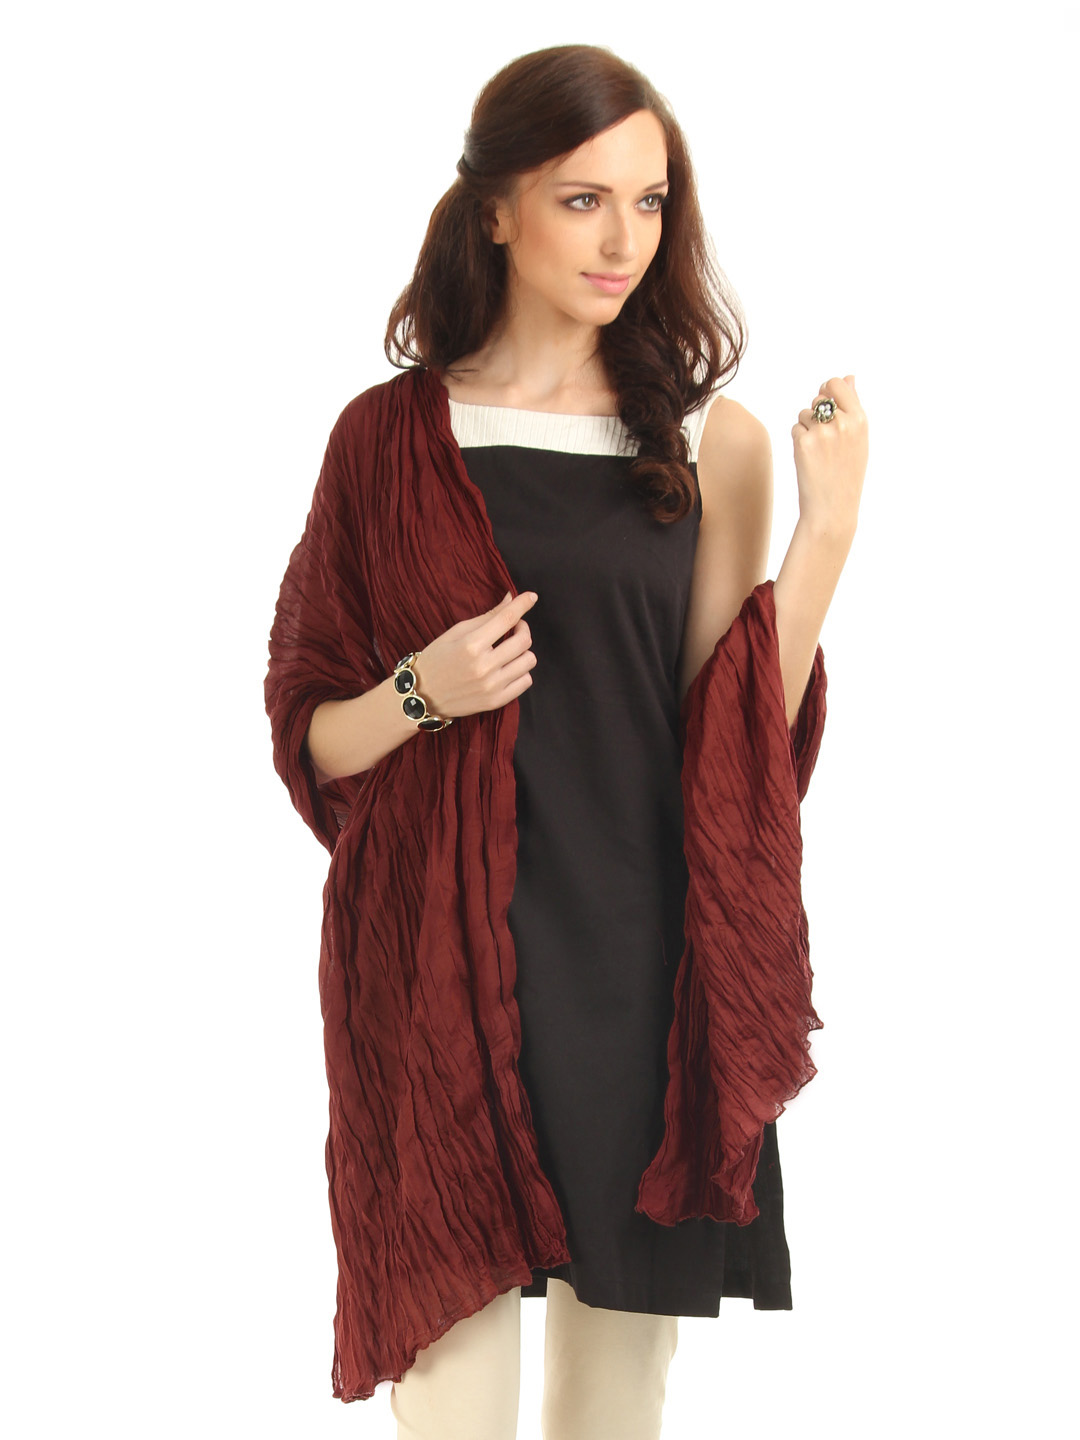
Aurelia Women Red Dupatta
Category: Apparel / Topwear / Dupatta
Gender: Women
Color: Red
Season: Fall 2012
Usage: Ethnic